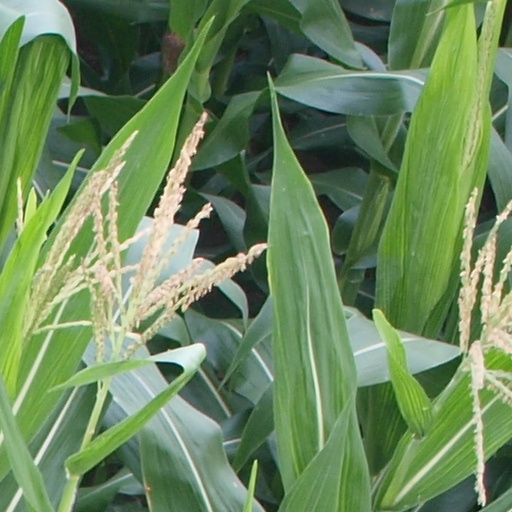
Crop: maize; corn